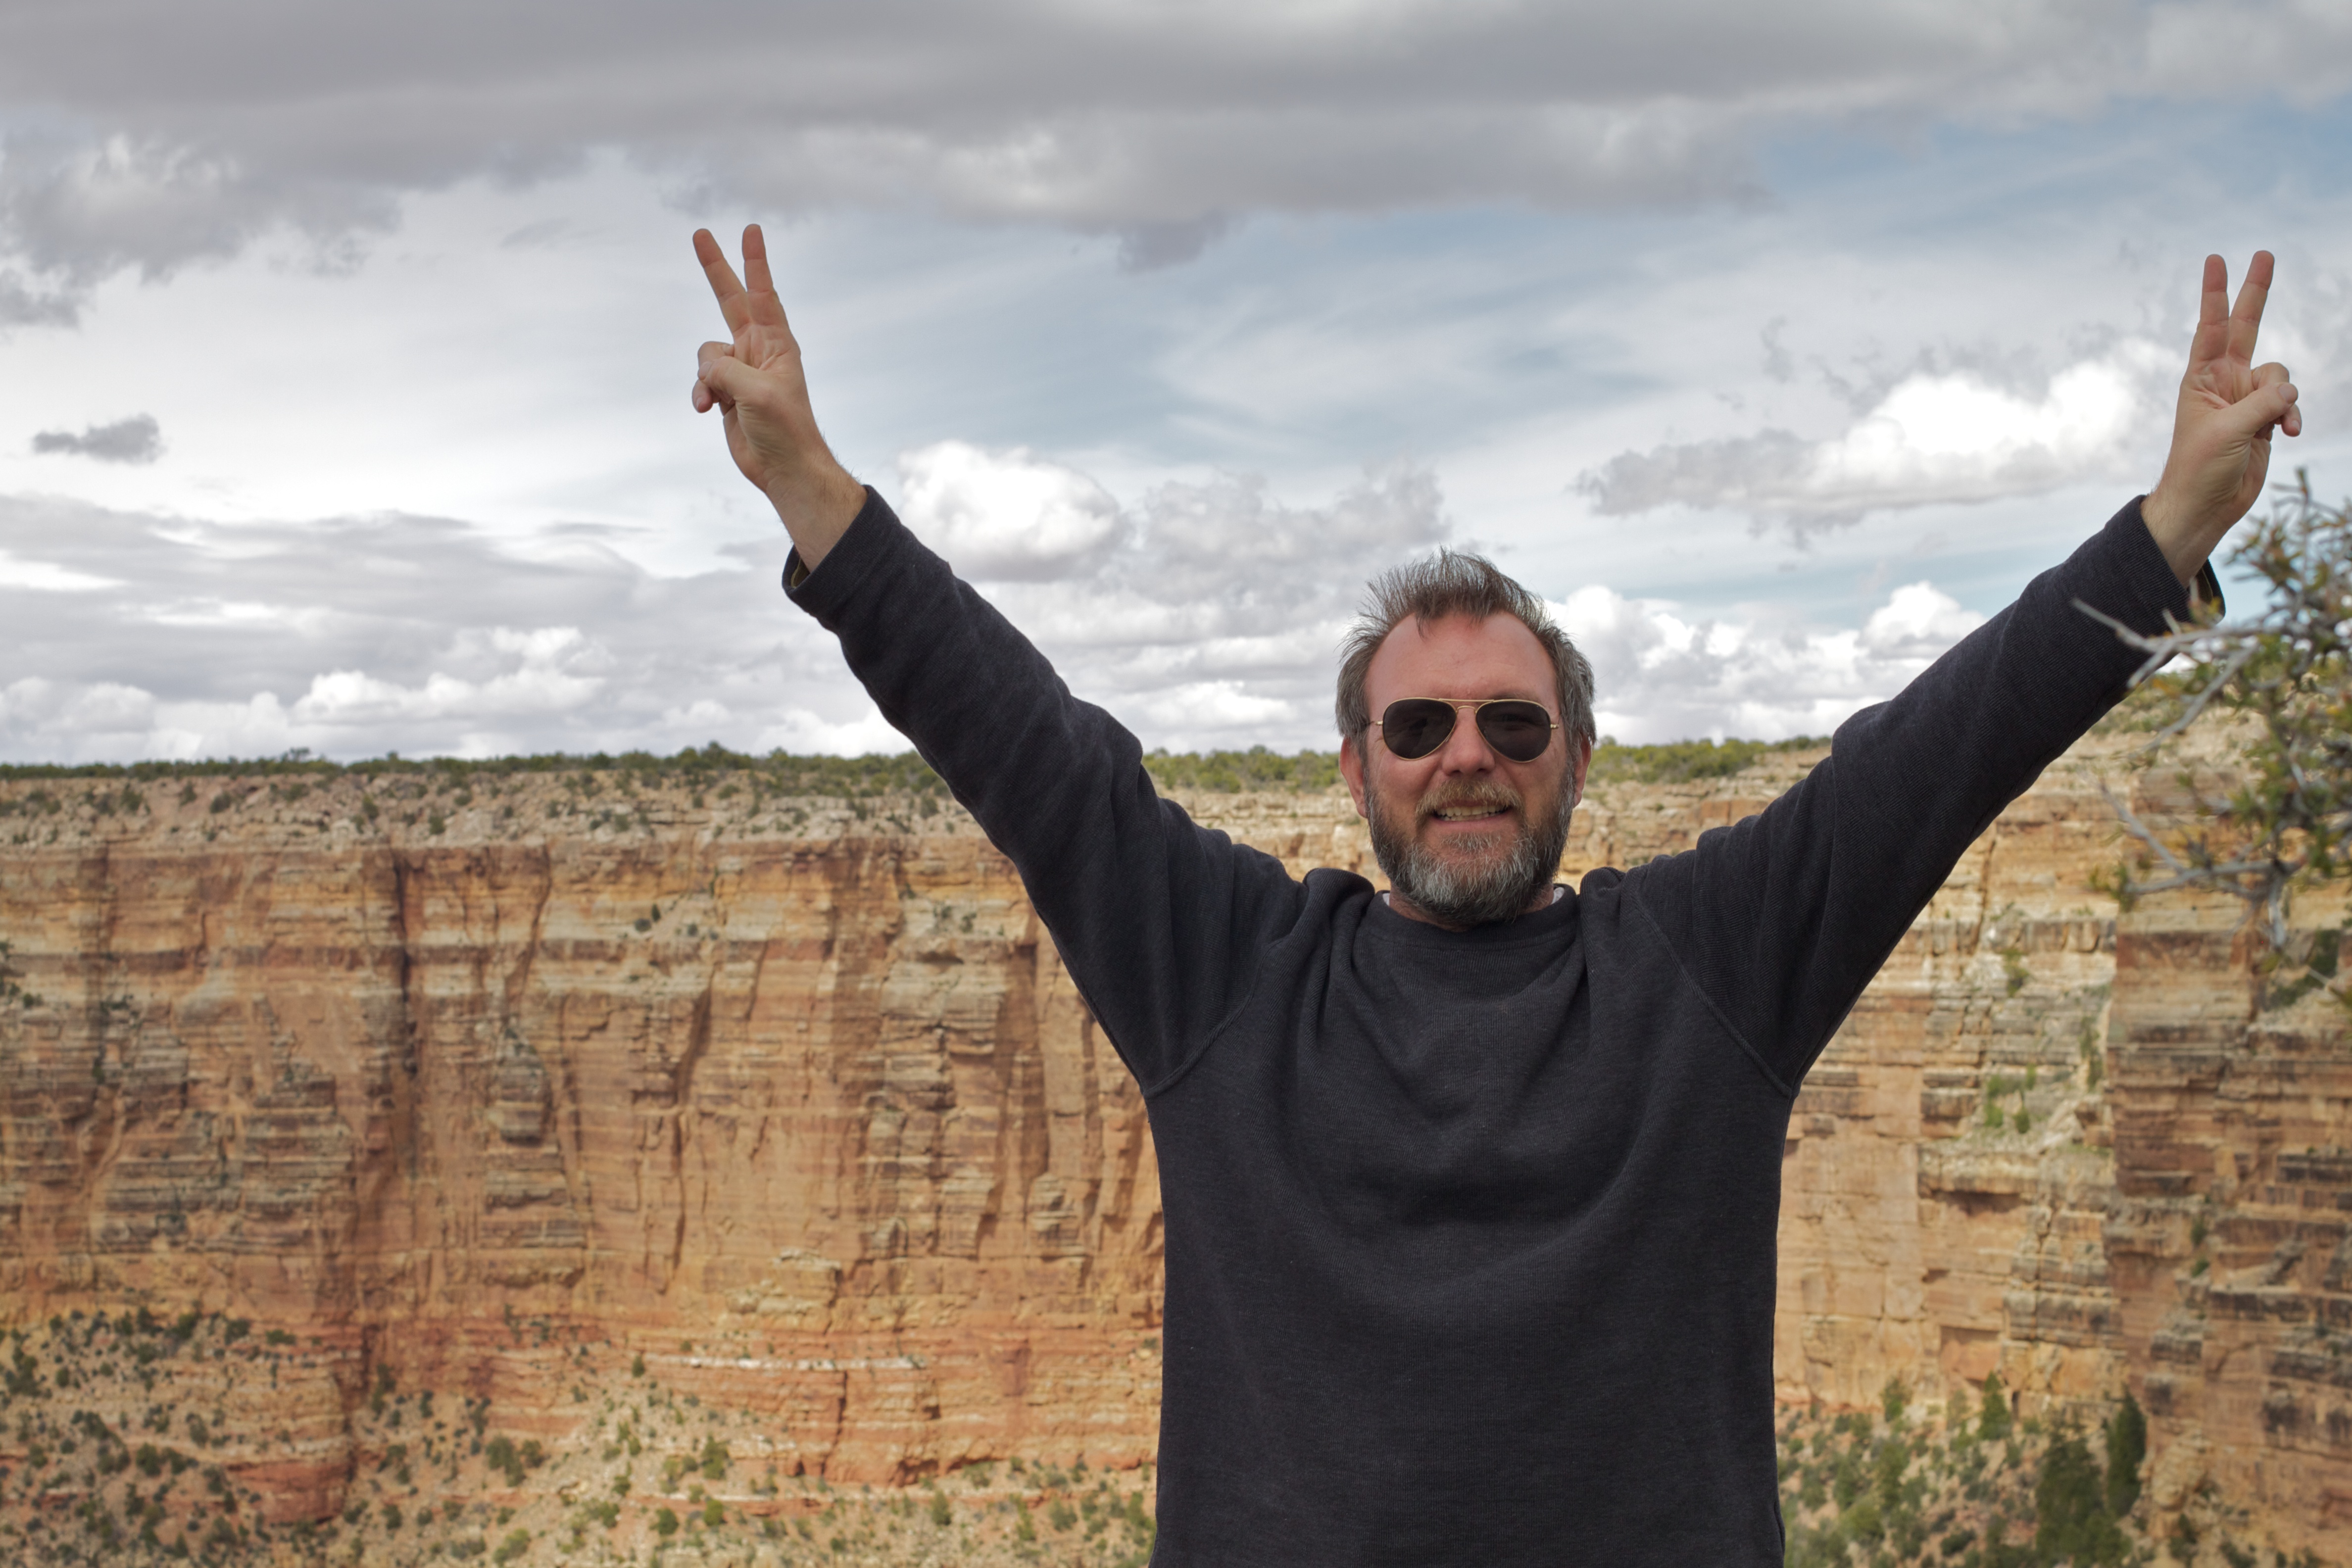
hand, person, grandcanyon, human action, physical fitness